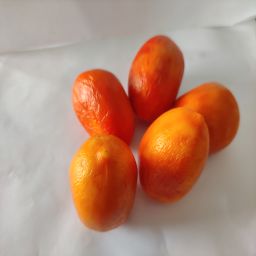
Crop: Tomato
Quality: Ripe